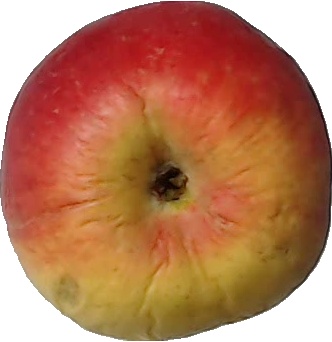
Label: apple_red_yellow_1